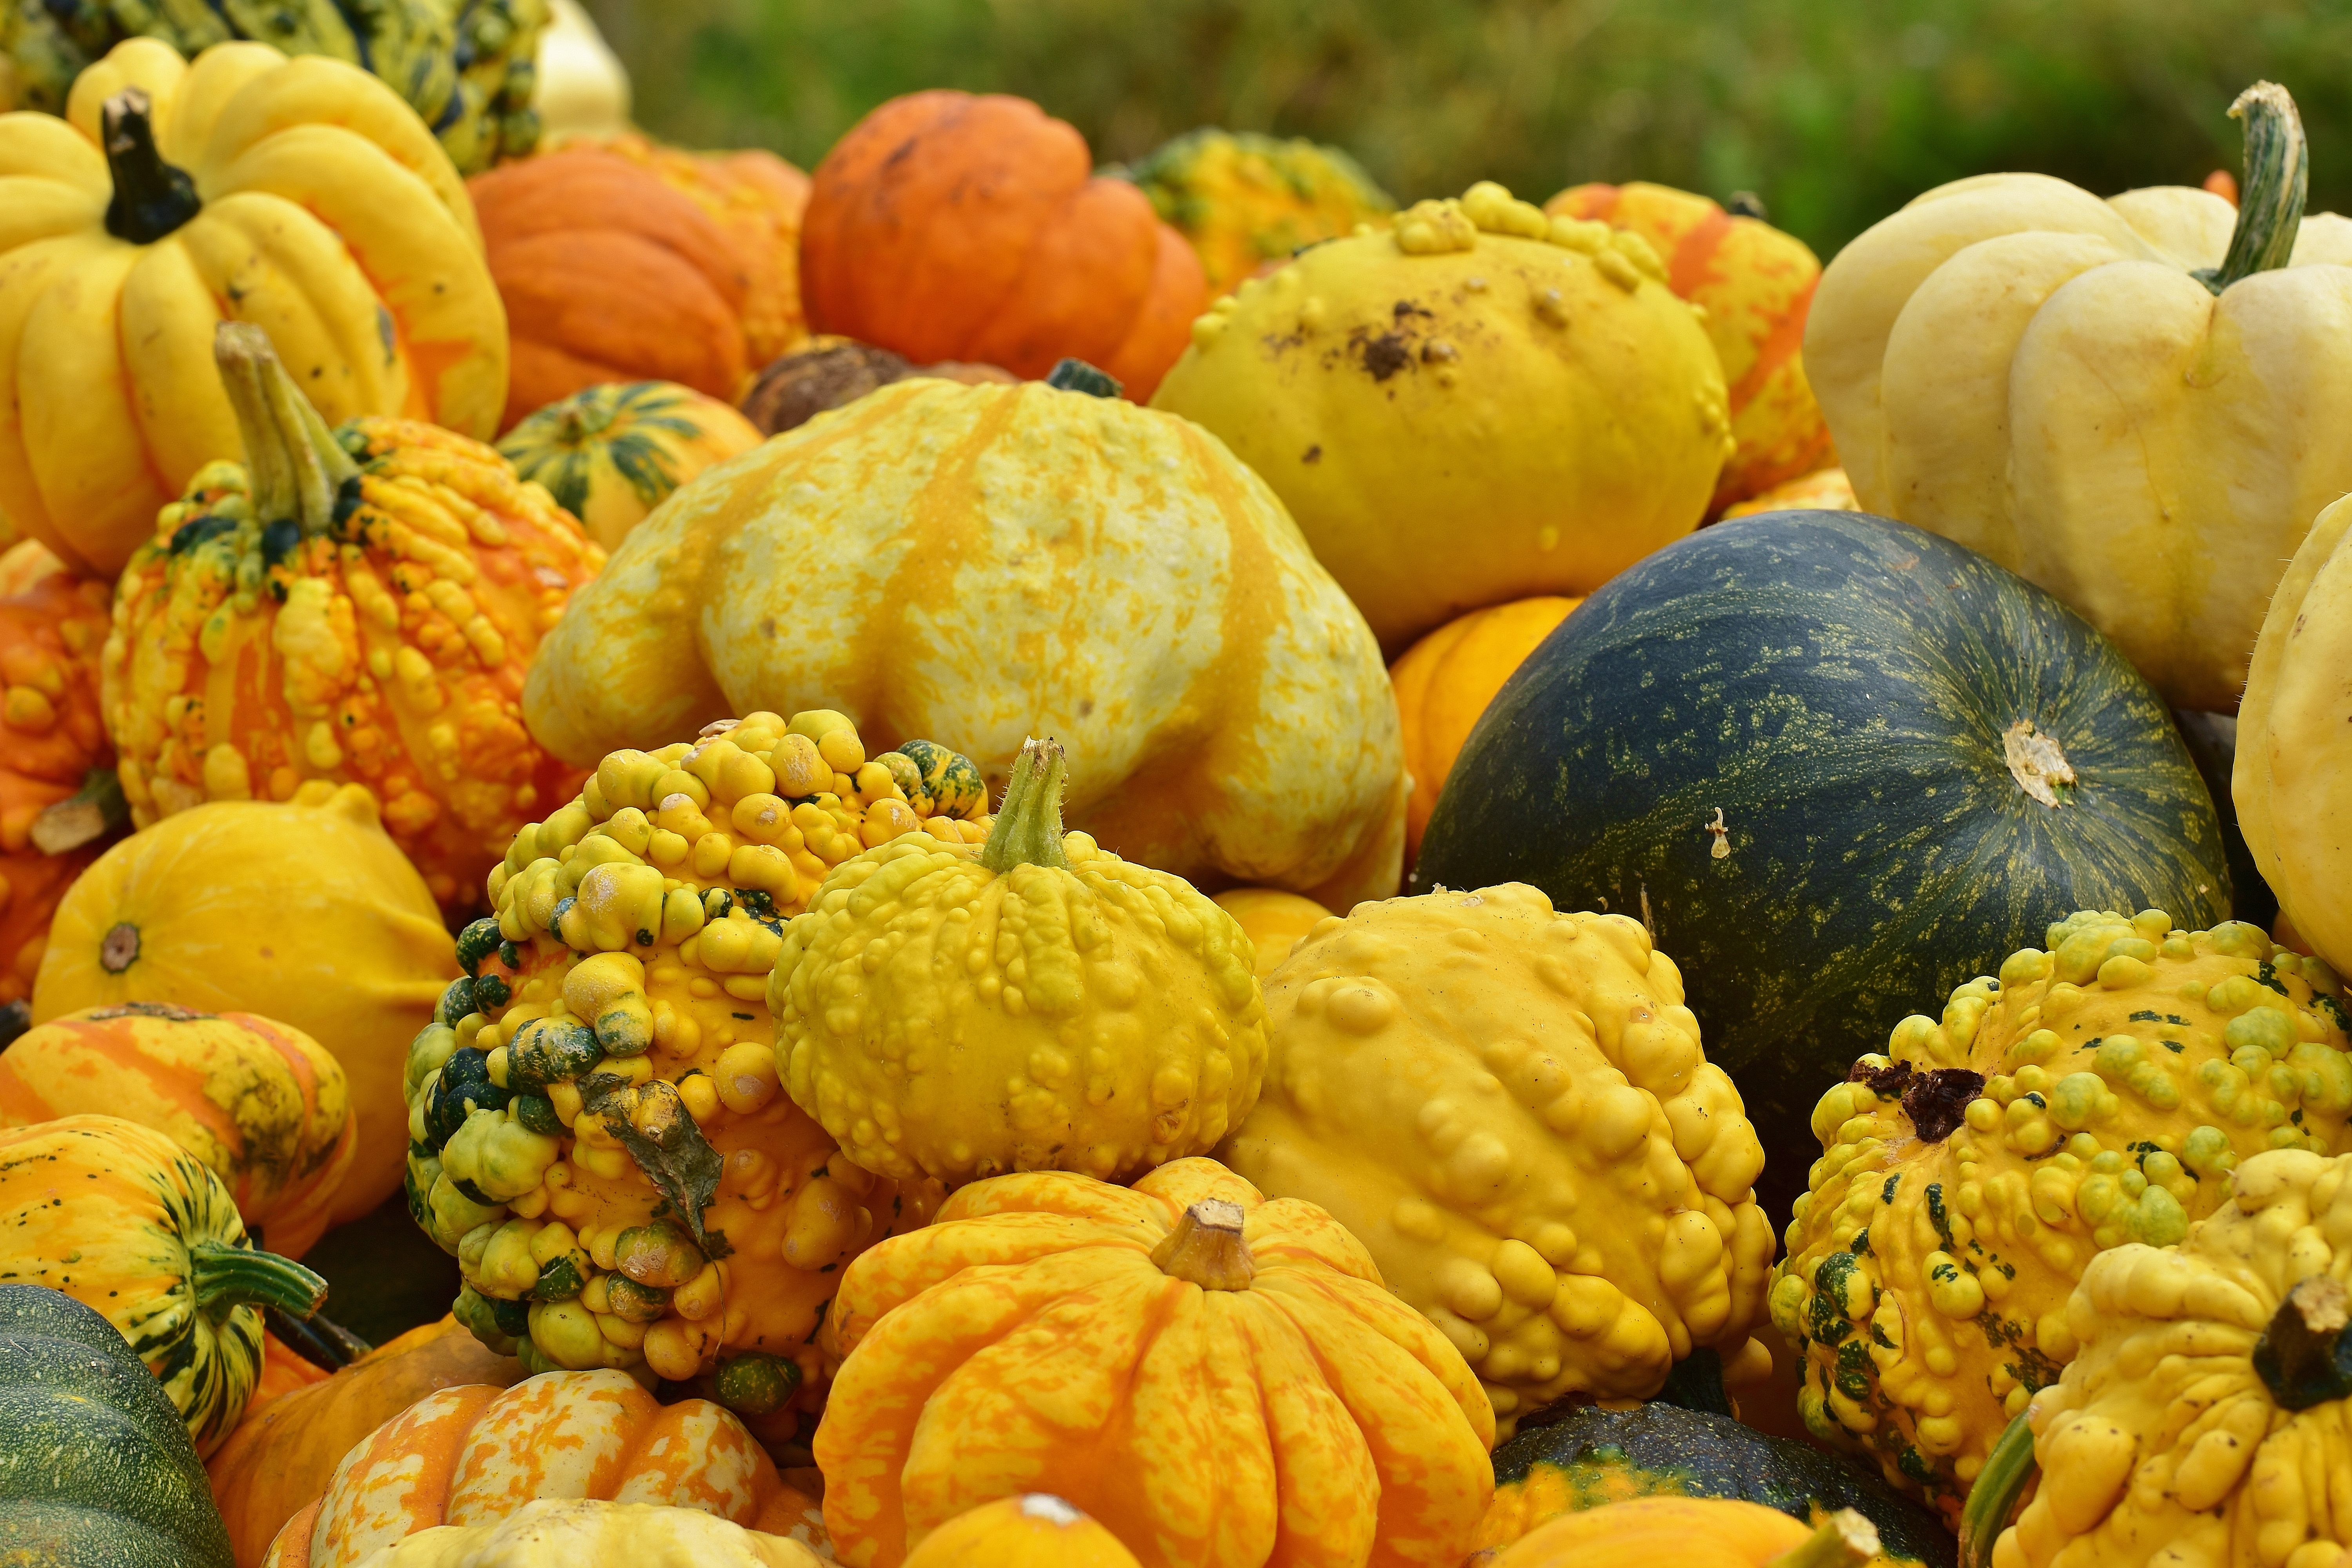
plant, flower, decoration, orange, food, harvest, produce, color, autumn, pumpkin, halloween, colorful, yellow, garden, gourd, seasonal, calabaza, pumpkins, cucurbita, autumn decoration, decorative squashes, flowering plant, winter squash